Sky position (RA, Dec in degrees): 187.506, 3.626
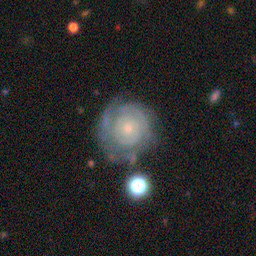
Galaxy morphology: Unbarred Tight Spiral Galaxies